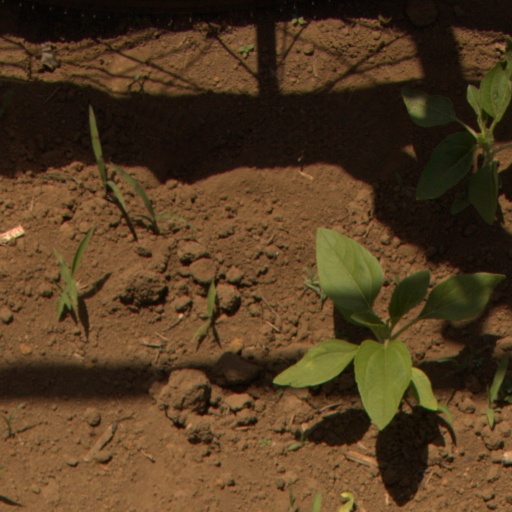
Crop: Jerusalem artichoke